Sandy Martin (politician)

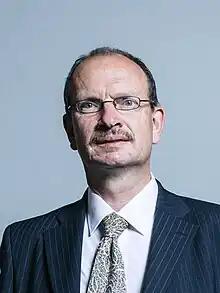
Official portrait, 2017

Alexander Gordon Martin (born 2 May 1957) is a British politician who served as the Member of Parliament (MP) for Ipswich from 2017 to 2019. A member of the Labour Party, he was elected in the 2017 general election, beating Conservative incumbent Ben Gummer. On 25 October 2018, he became Shadow Minister for Waste and Recycling. He lost his seat at the 2019 general election.